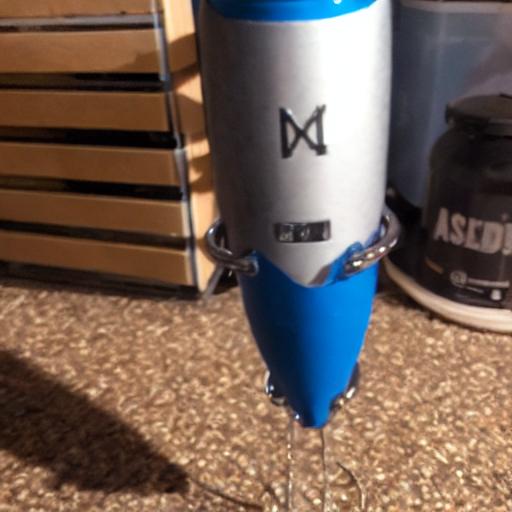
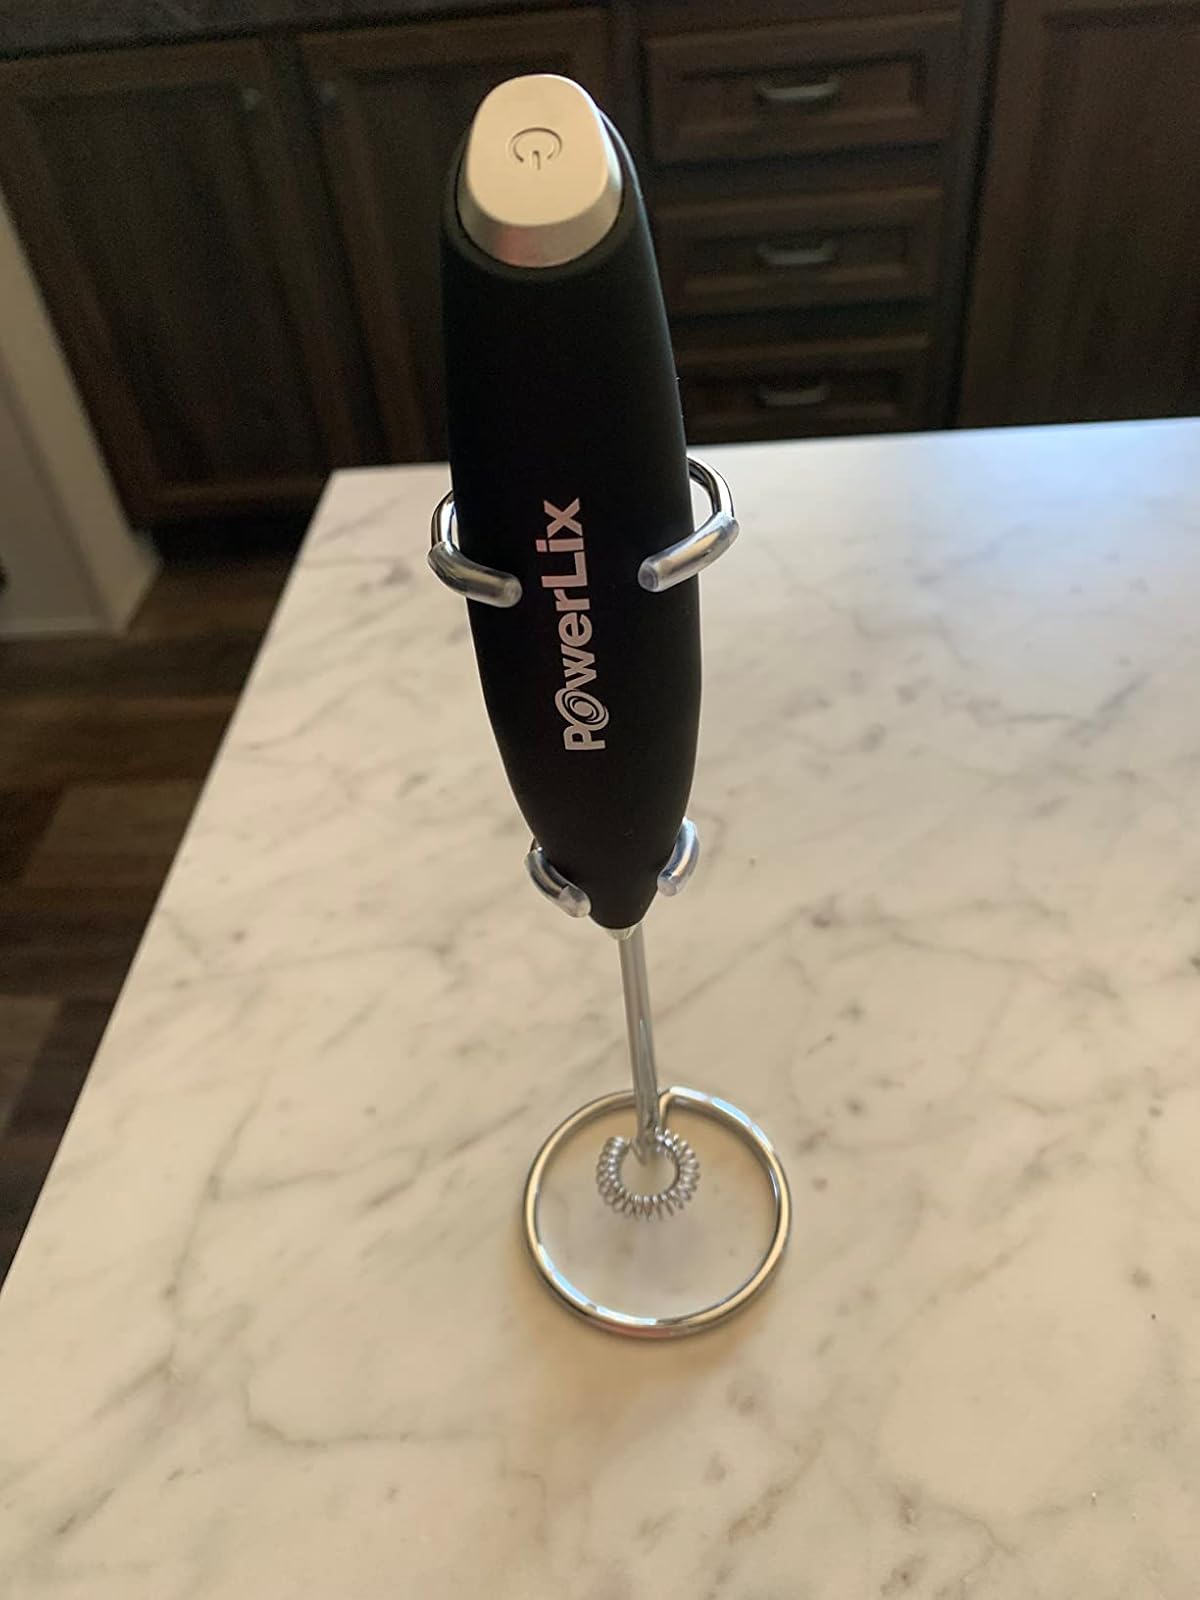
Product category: items_mixer
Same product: no